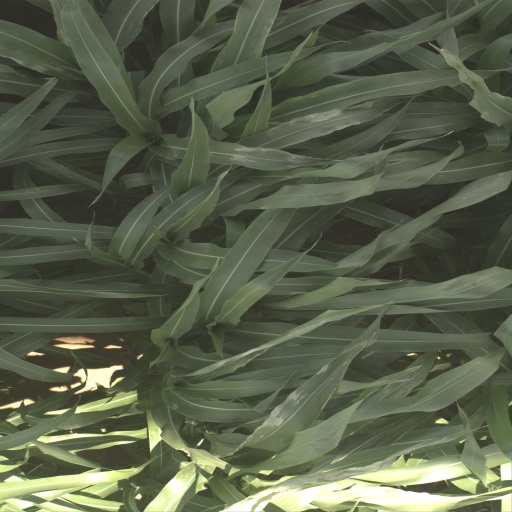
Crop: sorghum